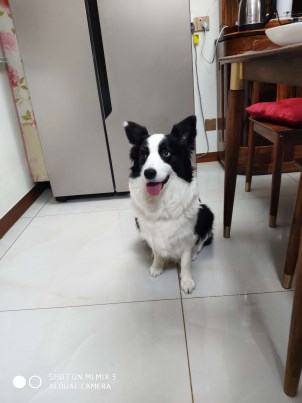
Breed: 2594-n000109-Border_collie